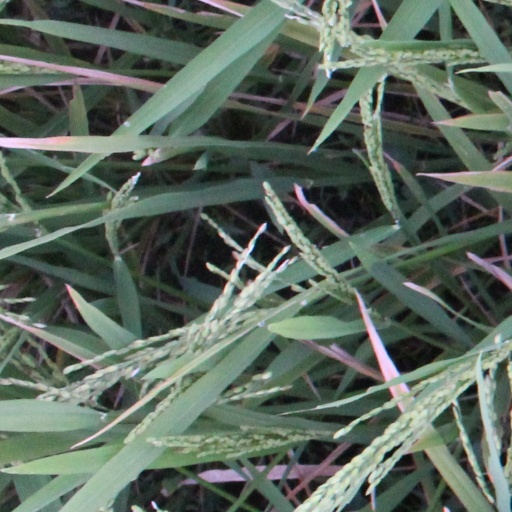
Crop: rice